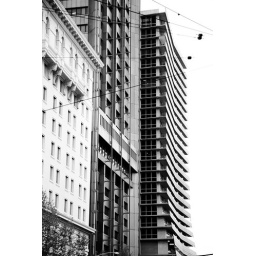
This building is on the corner of Collins &amp;amp; Spencer street in Melbourne